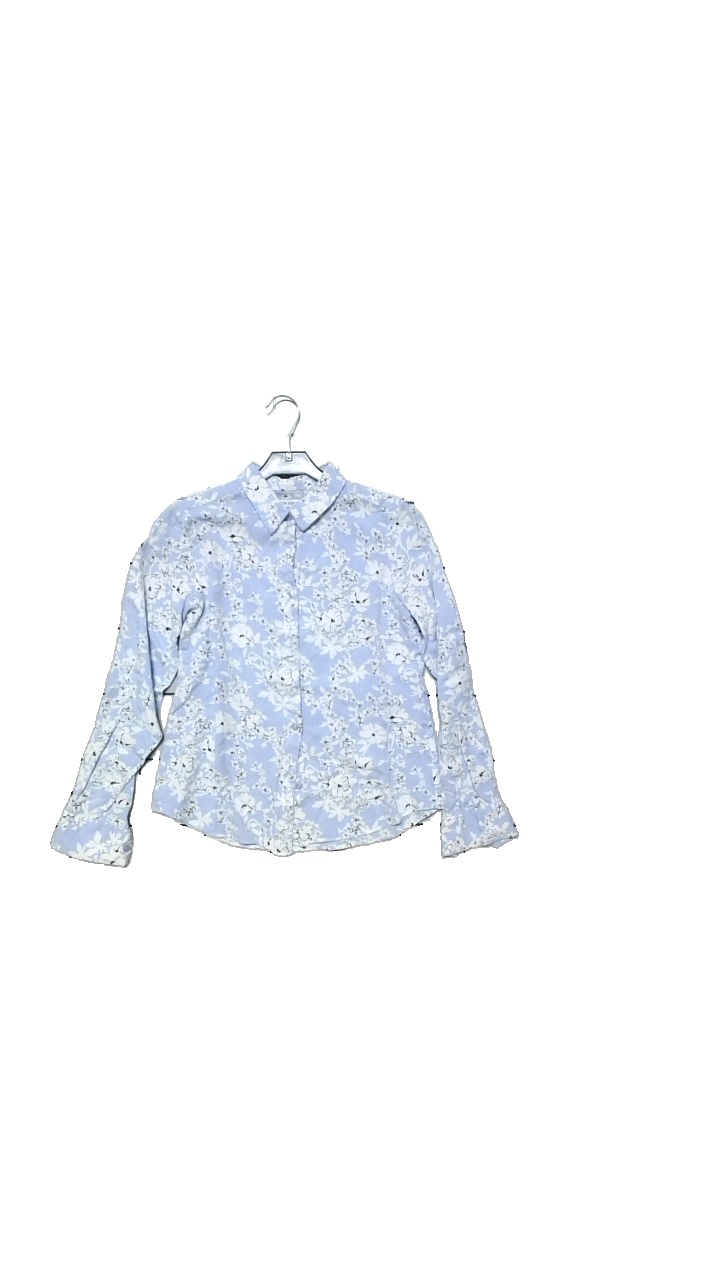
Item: Blouse (Ladies)
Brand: The Shirt Factory
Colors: White, Blue
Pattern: Floral print
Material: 100% viscose
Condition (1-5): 5
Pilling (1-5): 5
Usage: Reuse
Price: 50-100